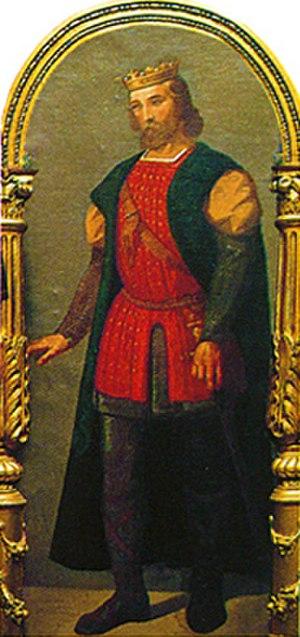
Sanche IV Garcés de Navarre, dit « Le Noble » ou « él de Peñalén », est roi de Pampelune de 1054 à 1076.